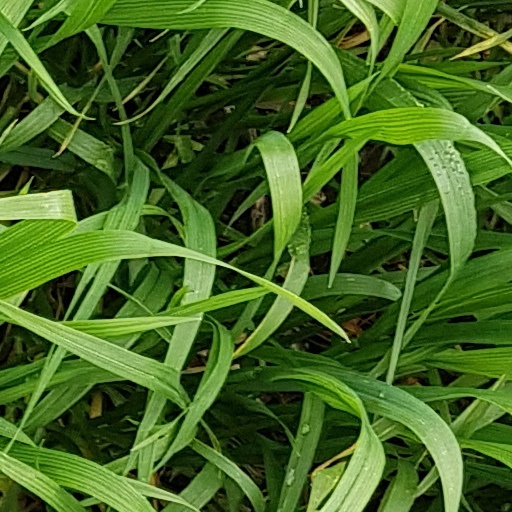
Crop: wheat